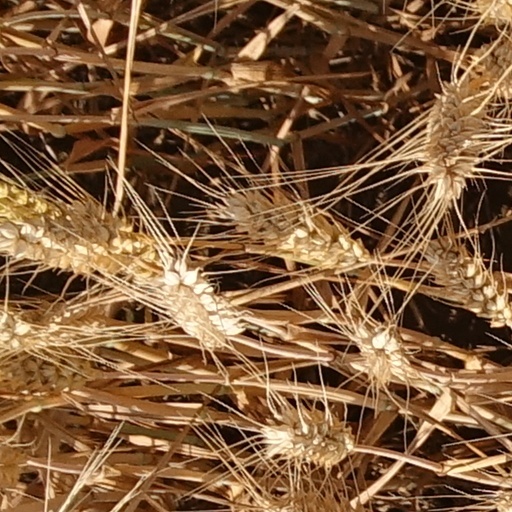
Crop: wheat